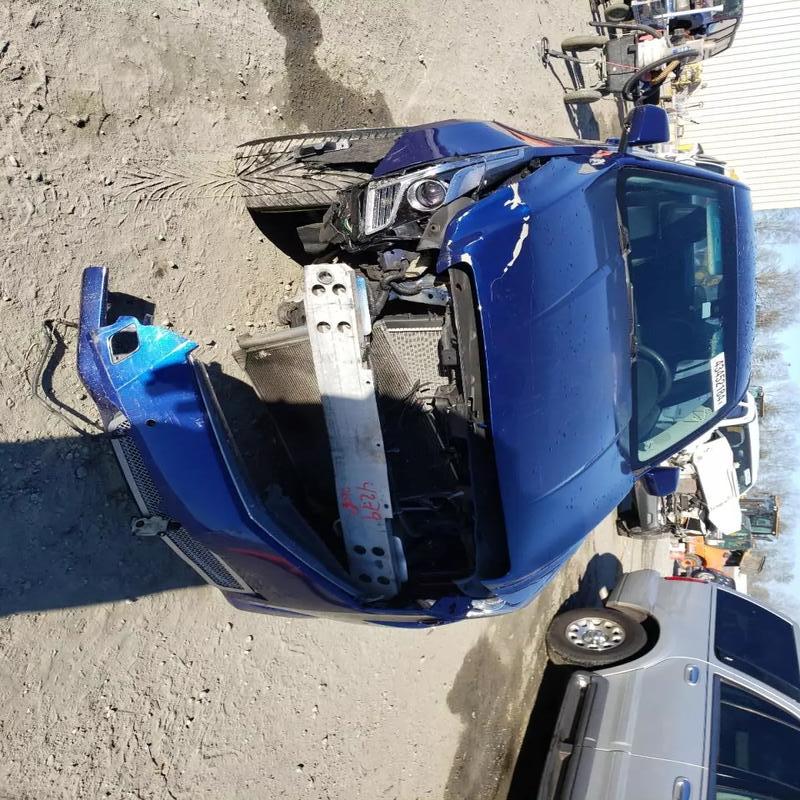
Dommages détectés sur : pare-choc avant, feu avant droit, capot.
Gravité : majeur